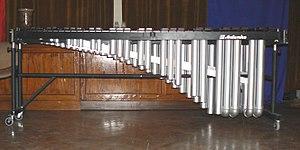
Le marimba est un xylophone africain à résonateurs qui s'est répandu dans certains pays de l'Amérique latine. Le mot marimba est d'origine bantoue ; les xylophones européens et hypothétiquement des instruments précolombiens ont pu avoir contribué à la formation de l'instrument latino-américain actuel, développé au Mexique et au Guatemala à la fin du XIXᵉ siècle.